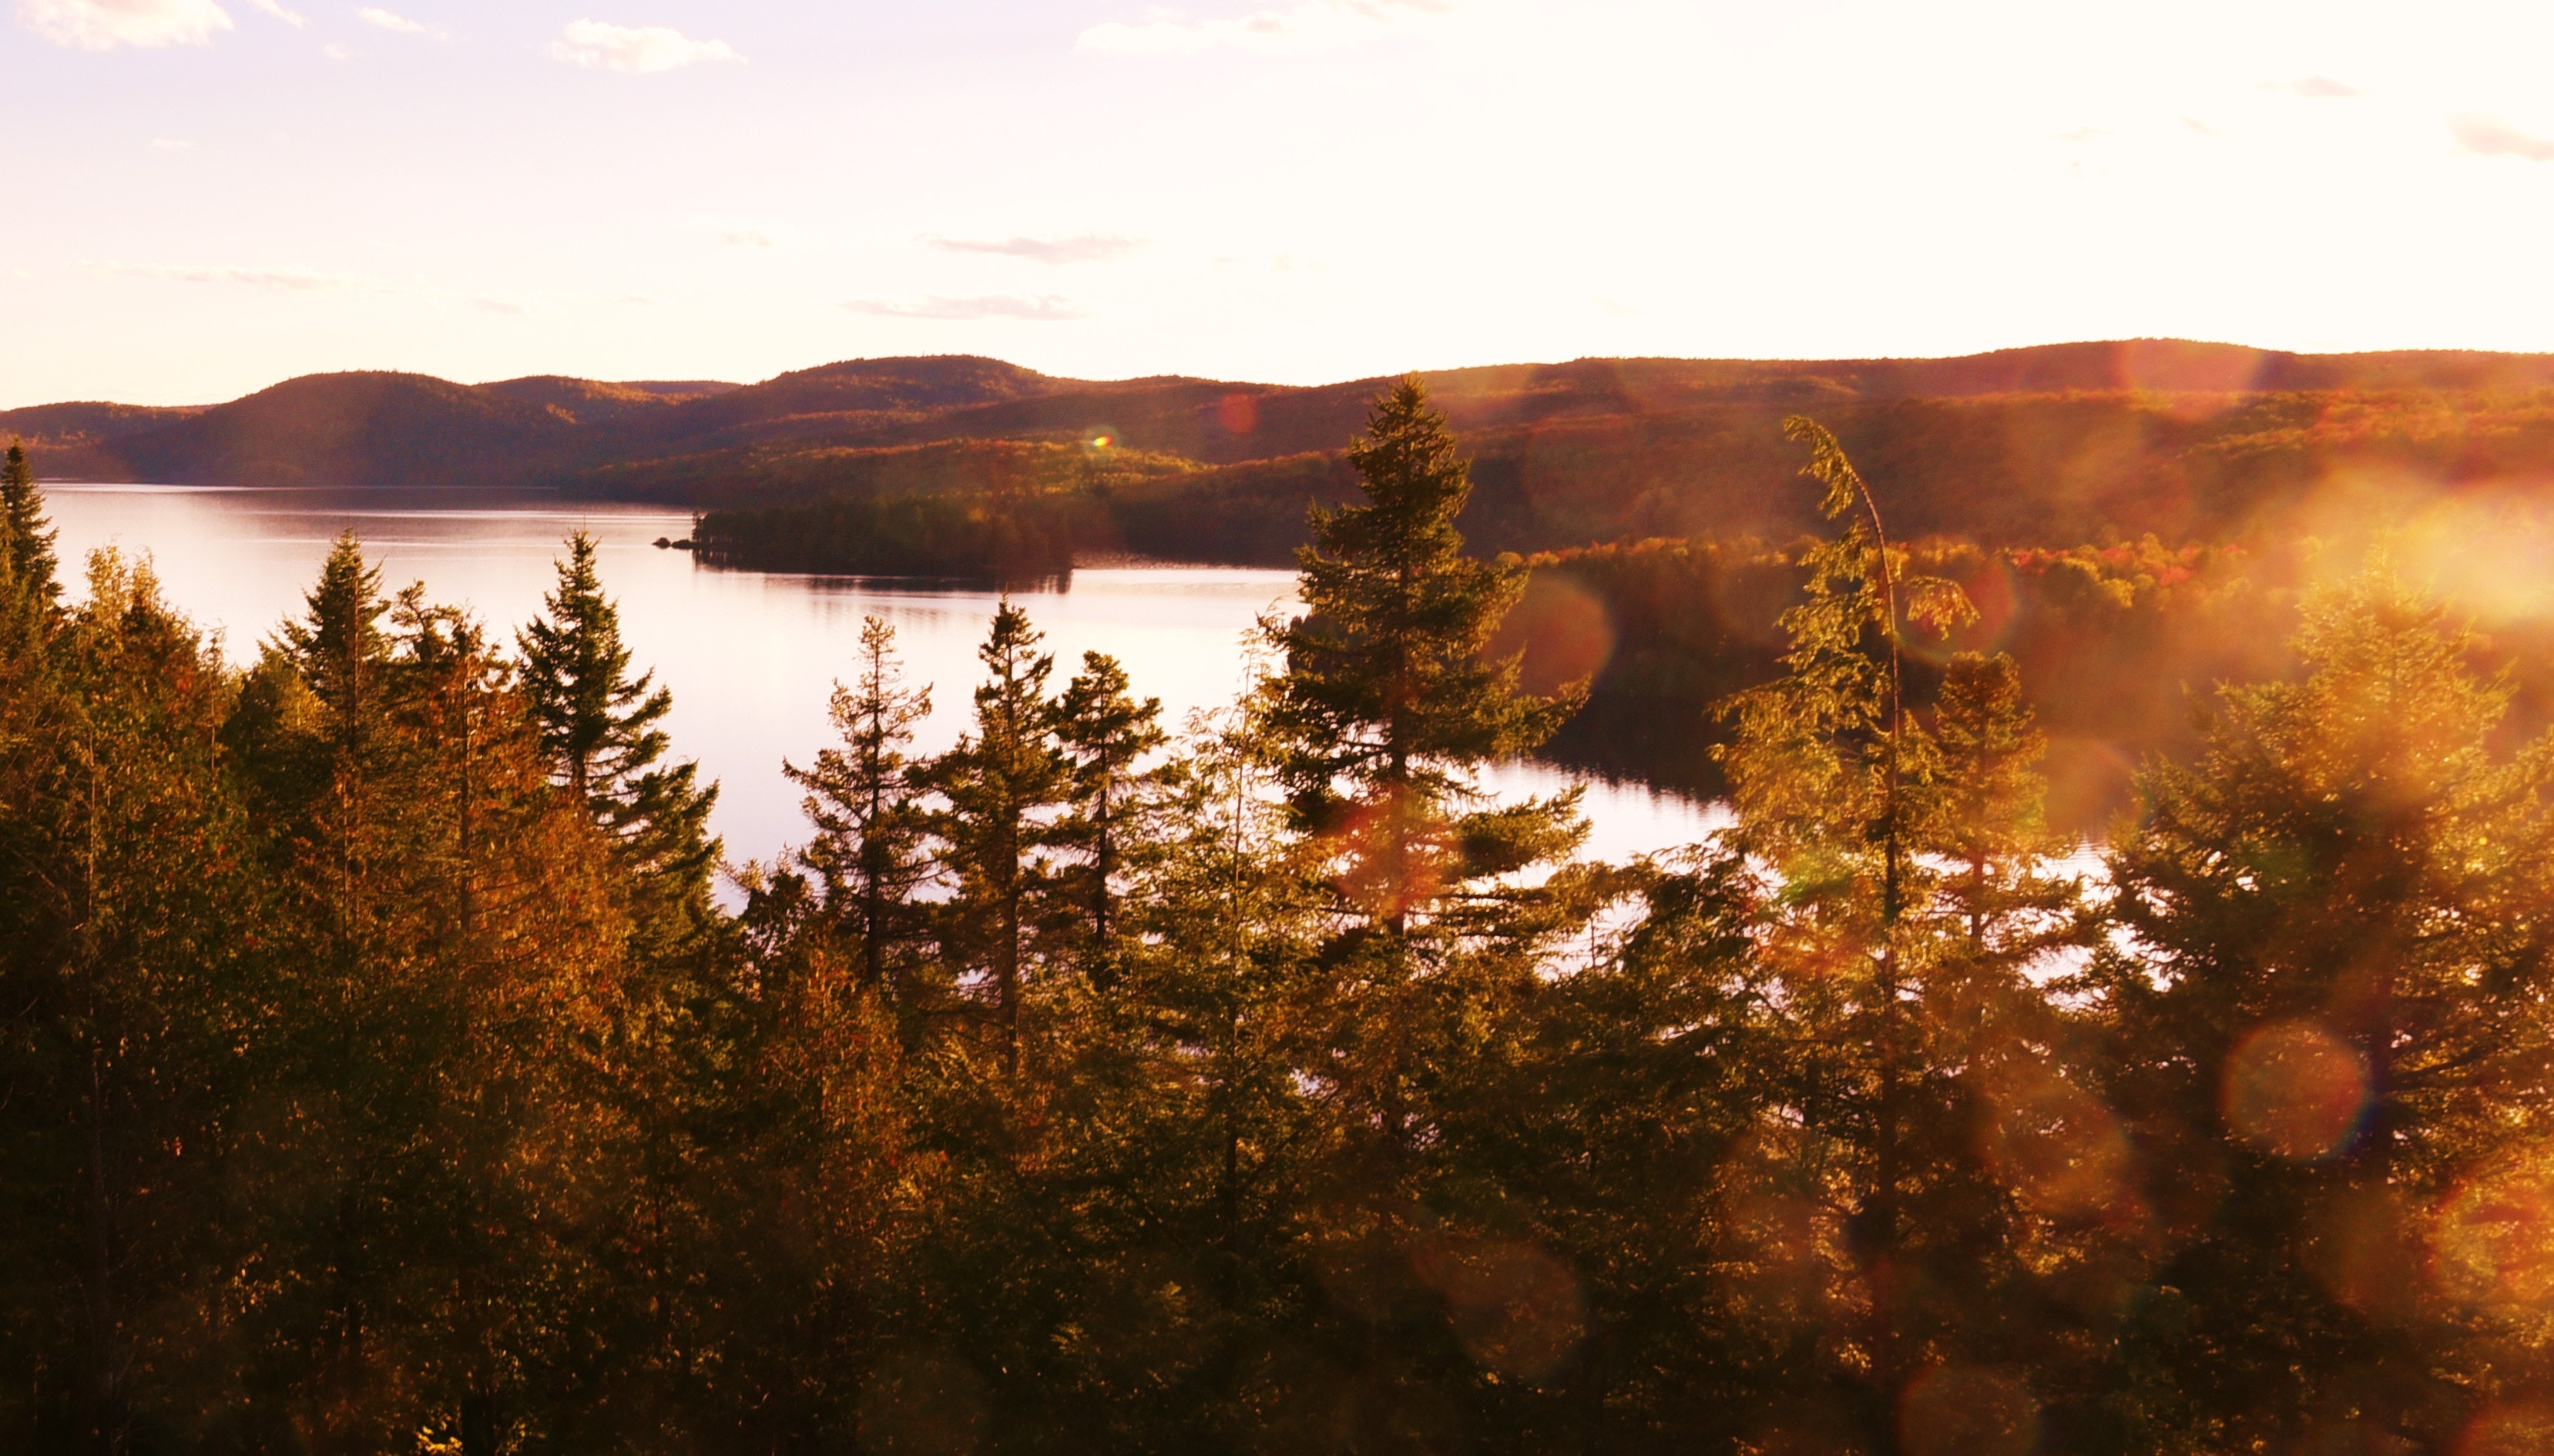
nature, wilderness, sky, reflection, morning, dawn, sunrise, lake, evening, sunlight, landscape, tree, loch, hill, national park, sunset, mountain, water, autumn, computer wallpaper, horizon